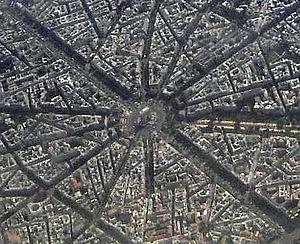
Place de l'Etoile - Charles de Gaulle à Paris. Depuis le nord et dans le sens anti horaire (sens de circulation des véhicules)
Le 16ᵉ arrondissement de Paris, l’un des vingt arrondissements de Paris, est situé sur la rive droite de la Seine, à l’ouest de la ville. Il est bordé à l’est par la Seine et à l’ouest par le périphérique parisien, exception faite du bois de Boulogne qui se situe de l’autre côté de cette voie.
Un carrefour giratoire, ou plus communément un giratoire, est un carrefour particulier formé d'un anneau central qui permet aux usagers de prendre n'importe quelle direction. En Belgique, ils sont appelés ronds-points.
La place Charles-de-Gaulle, appelée aussi la place de l’Étoile, est un rond-point situé à Paris, à cheval sur les 8ᵉ, 16ᵉ et 17ᵉ arrondissements. Malgré le fait qu'elle ait été officiellement rebaptisée en 1970, son ancien nom de l'Étoile reste plus fréquent. Au centre de cette place se trouve l'Arc de Triomphe.